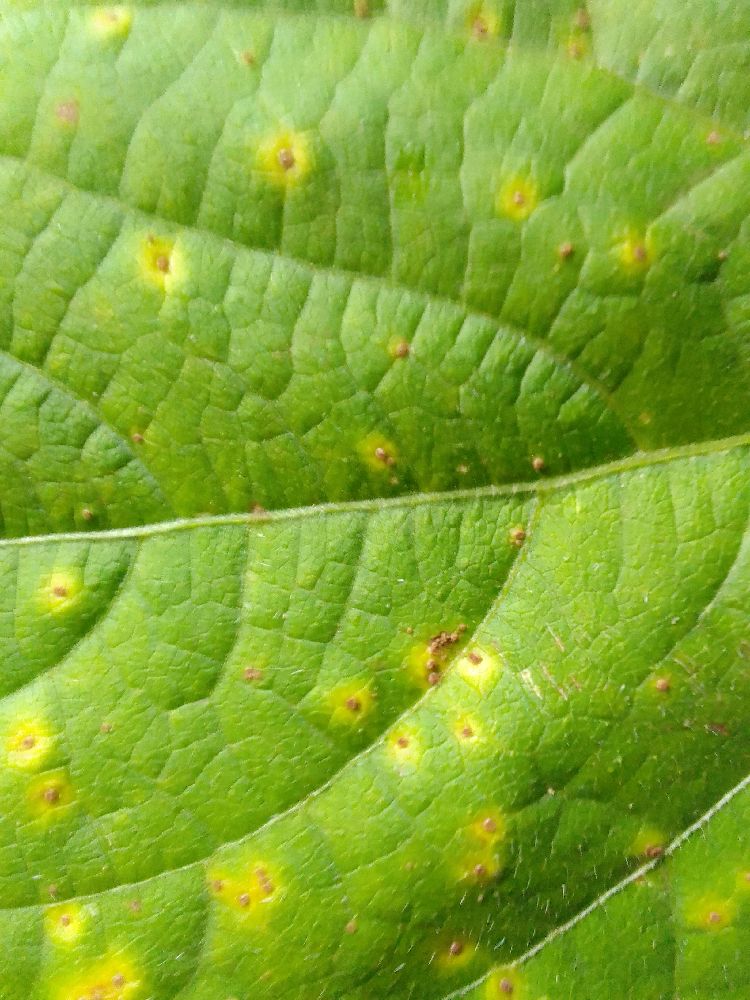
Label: rust